Super Mario Bros.

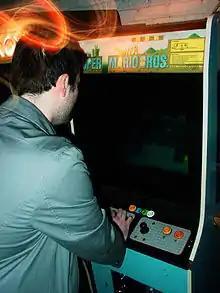
The "Vs. Super Mario Bros" arcade cabinet

"Super Mario Bros." was designed by Shigeru Miyamoto and Takashi Tezuka of the Nintendo Creative Department, and largely programmed by Toshihiko Nakago of SRD, which became a longtime Nintendo partner and later a wholly owned subsidiary. The original "Mario Bros.," released in 1983, is an arcade platformer that takes place on a single screen with a black background. Miyamoto used the term "athletic games" to refer to what would later be known as platform games. For "Super Mario Bros.", Miyamoto wanted to create a more colorful "athletic game" with a scrolling screen and larger characters.